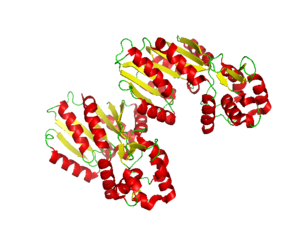
L'histamine N-méthyltransférase est une méthyltransférase qui catalyse la réaction :